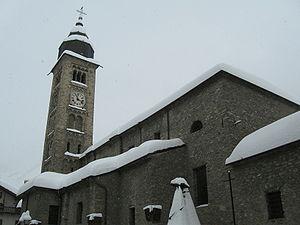
Morgex est une commune italienne alpine de la région Vallée d'Aoste.